Queen Seondeok of Silla

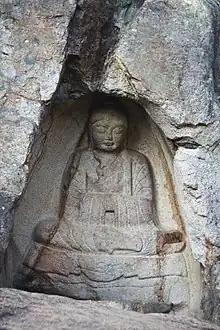
, also known as Grandmother Buddha, was claimed that Queen Seondeok was the model for this statue by Professor Kim Ki-heung.

Queen Seondeok (? – ; day of the lunar month of the year of Inpyeong []) reigned as Queen Regnant of Silla, one of the Three Kingdoms of Korea, from 632 to 647. She was Silla's twenty-seventh ruler, and its first reigning queen. She was the second female sovereign in recorded East Asian history and encouraged a renaissance in thought, literature, and the arts in Silla.